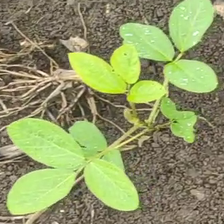
Weed species: Asian_Pigeonwings_(Clitoria Ternatea)